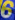
Number: 6